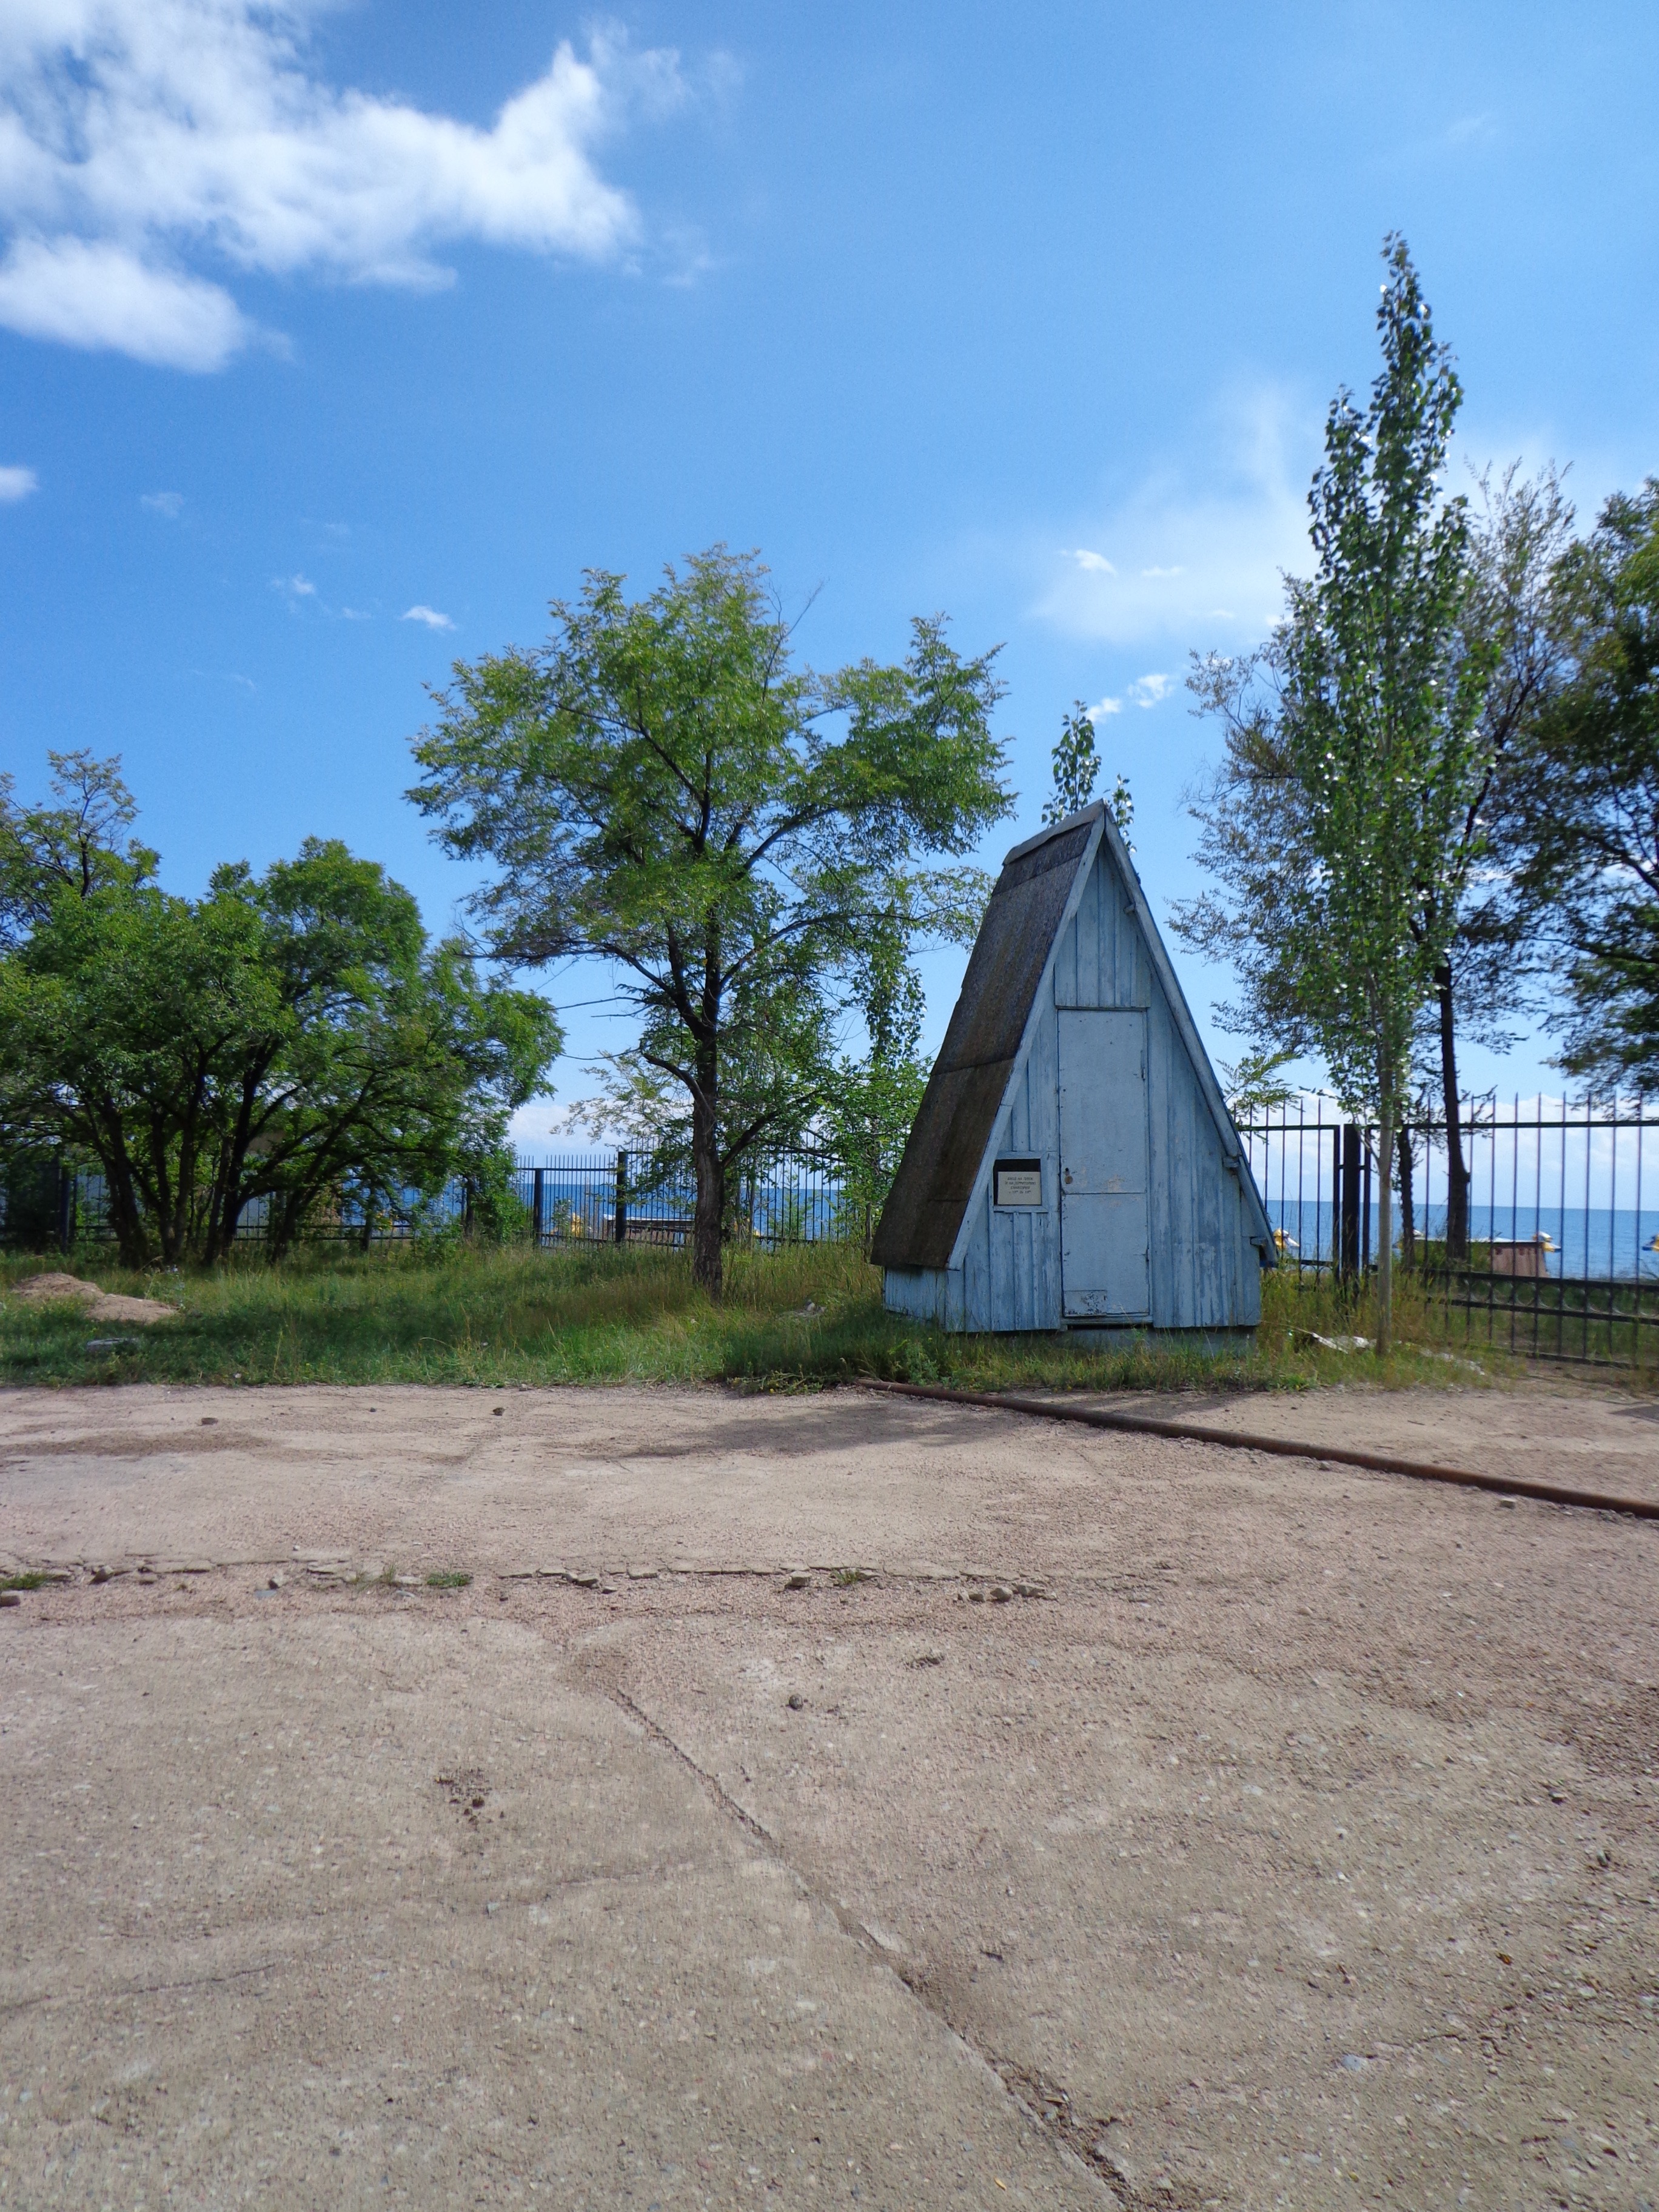
beach, landscape, tree, nature, grass, cloud, plant, sky, field, farm, house, lake, barn, asphalt, summer, green, cabin, property, blue, tent, trees, leaves, background, mountains, hot, estate, multicolor, real estate, rural area, old tree, greens, land lot